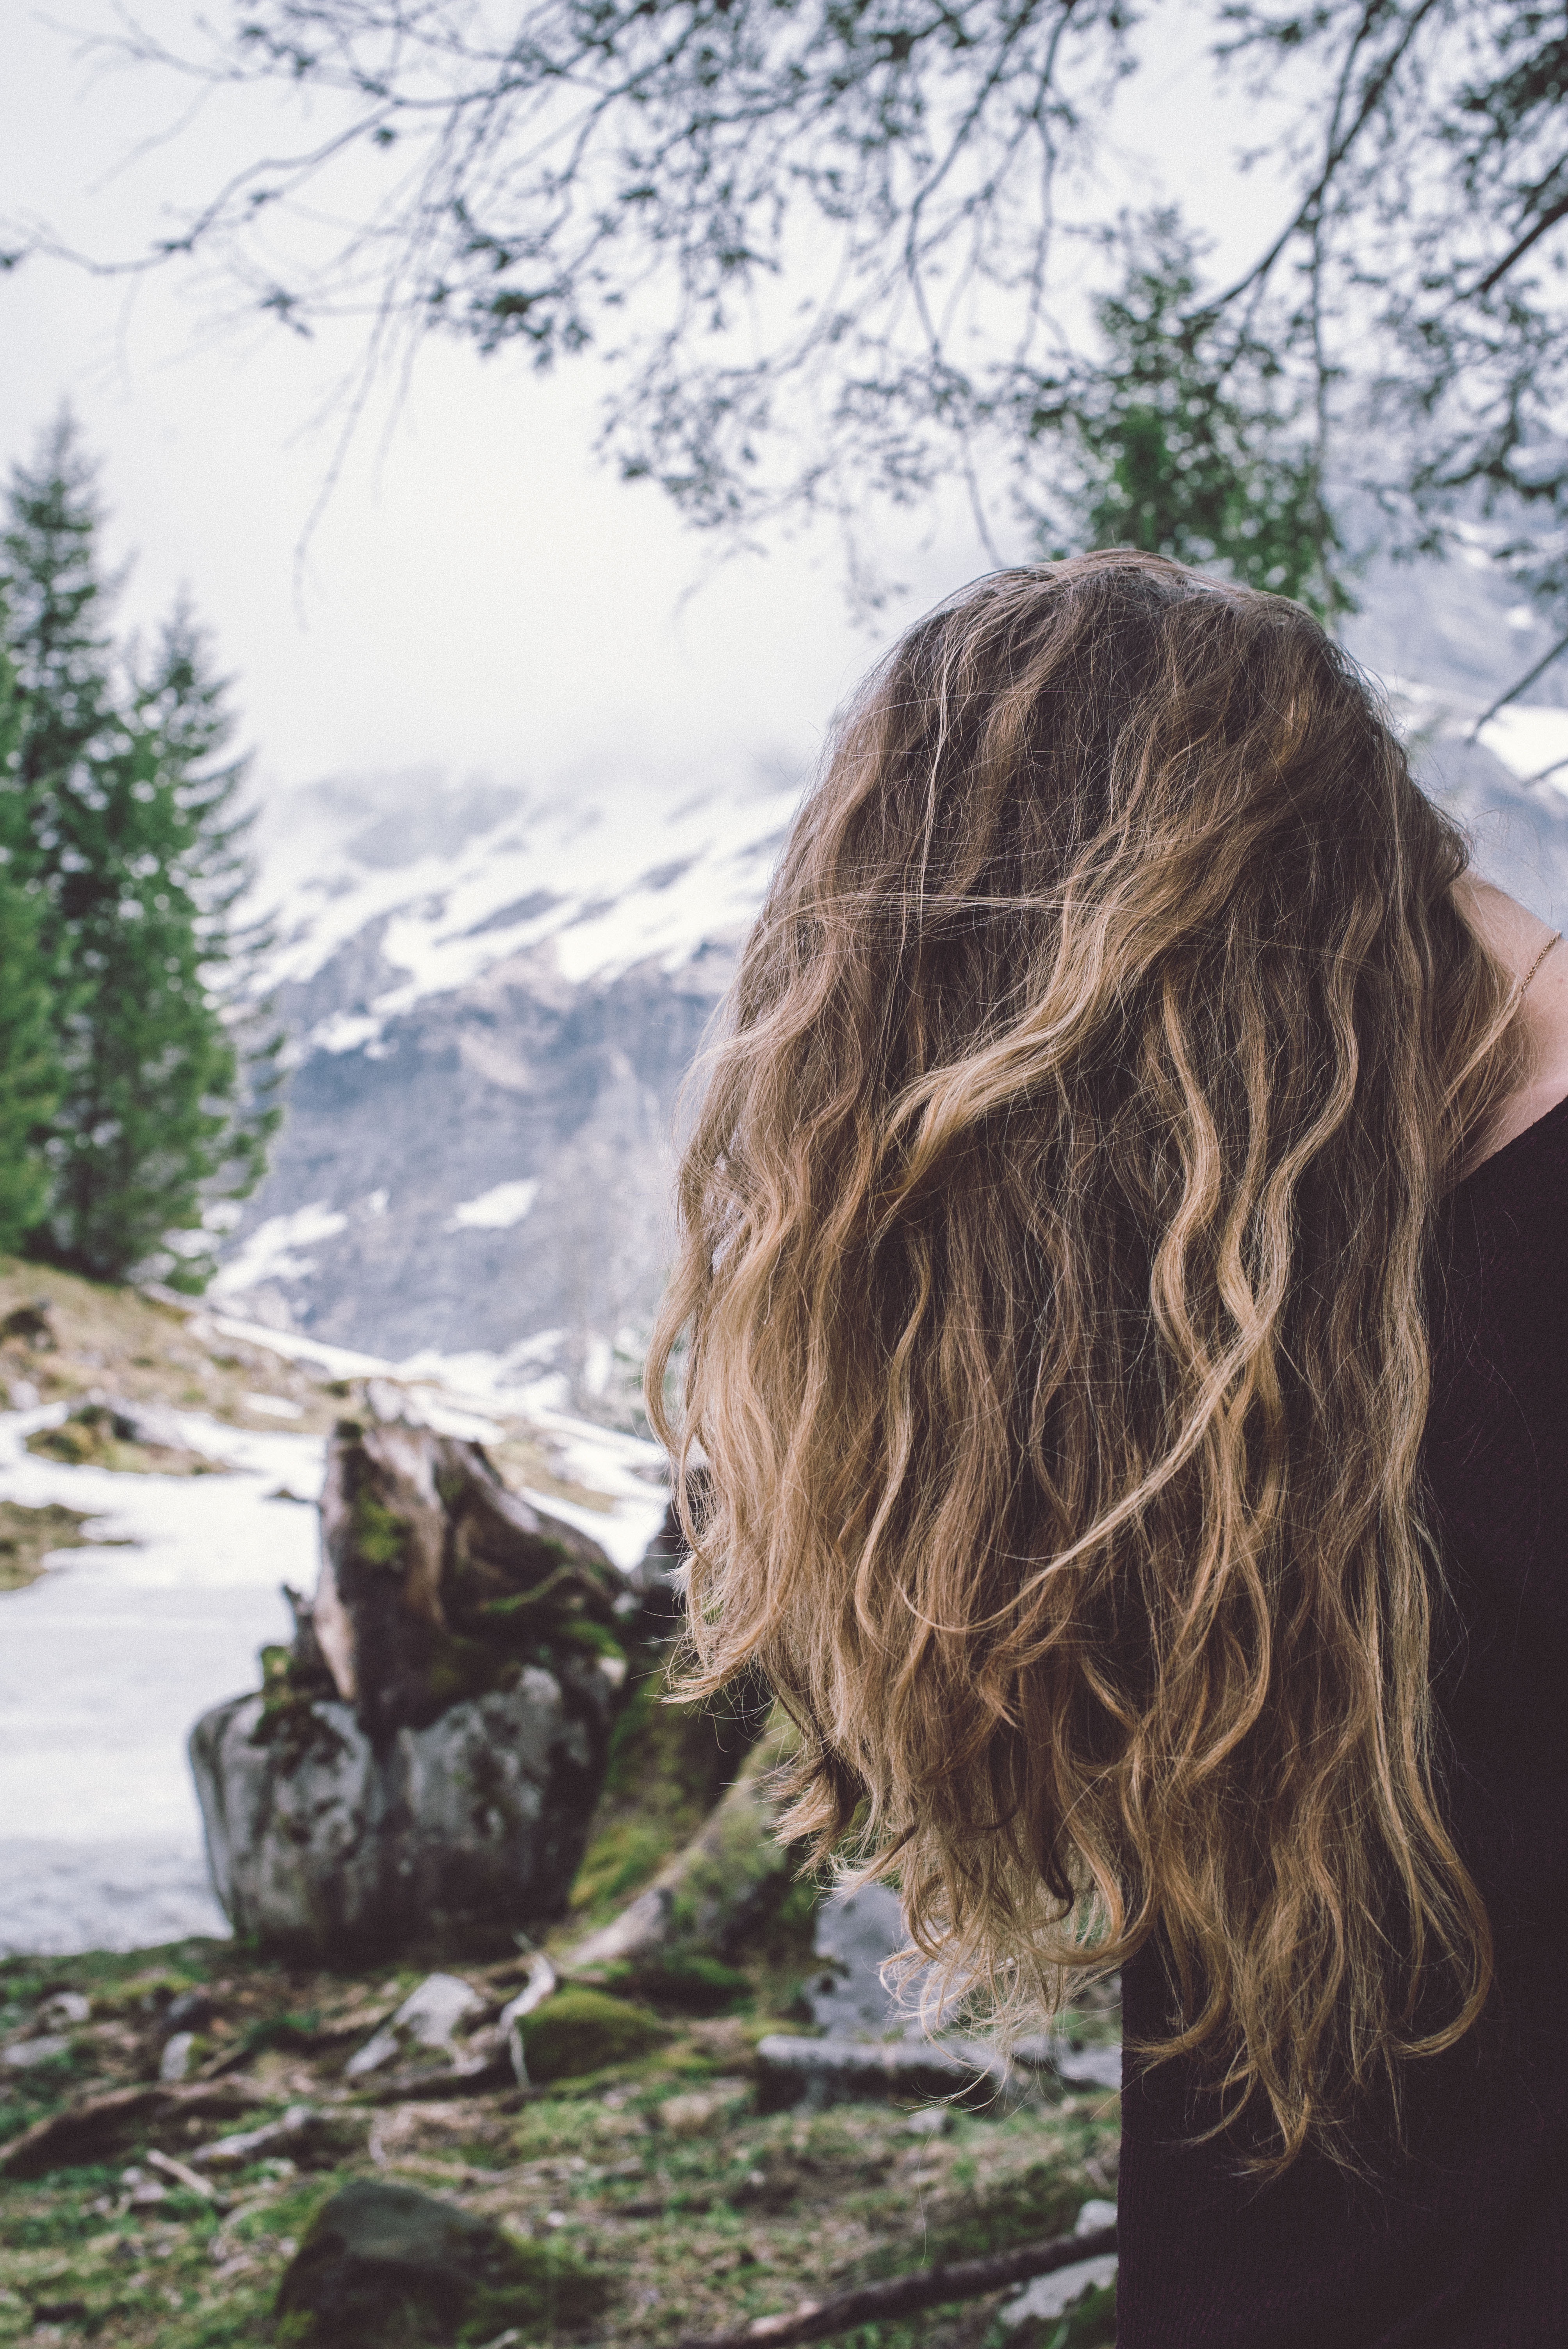
tree, winter, woman, hair, flower, female, lady, season, curl